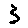
Label: 3